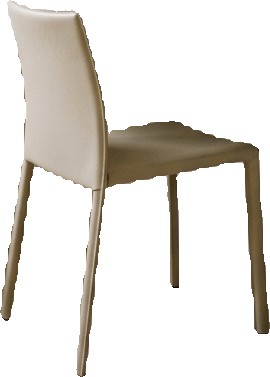
Surface category: chair